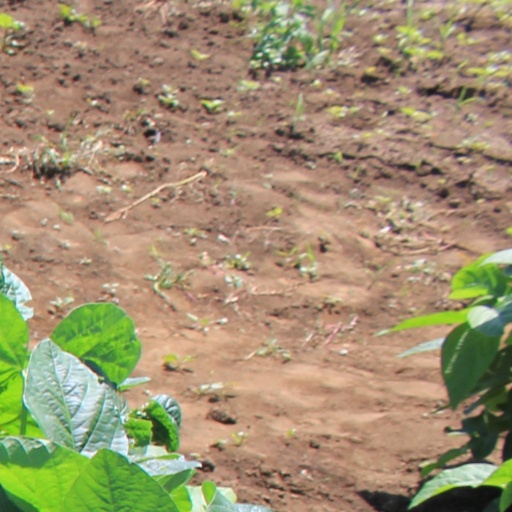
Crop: soybean